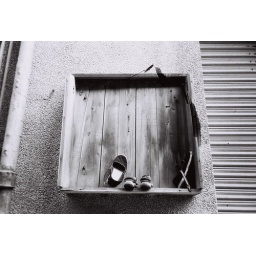
shoes in a wood box